Wolfgang Van Halen

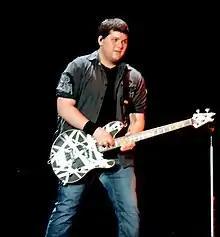
Van Halen performing in 2012

On September 10, 2012, Alter Bridge and Creed guitarist Mark Tremonti announced that Van Halen would be filling in for Brian Marshall as bassist for the first tour of Tremonti's eponymous band. Tremonti's first album, "All I Was", was released on July 17 of that year. Wolfgang became an official member of Tremonti in 2013, replacing previous bassist Brian Marshall. He appears on the band's 2015 studio album "Cauterize" and its 2016 follow-up "Dust".